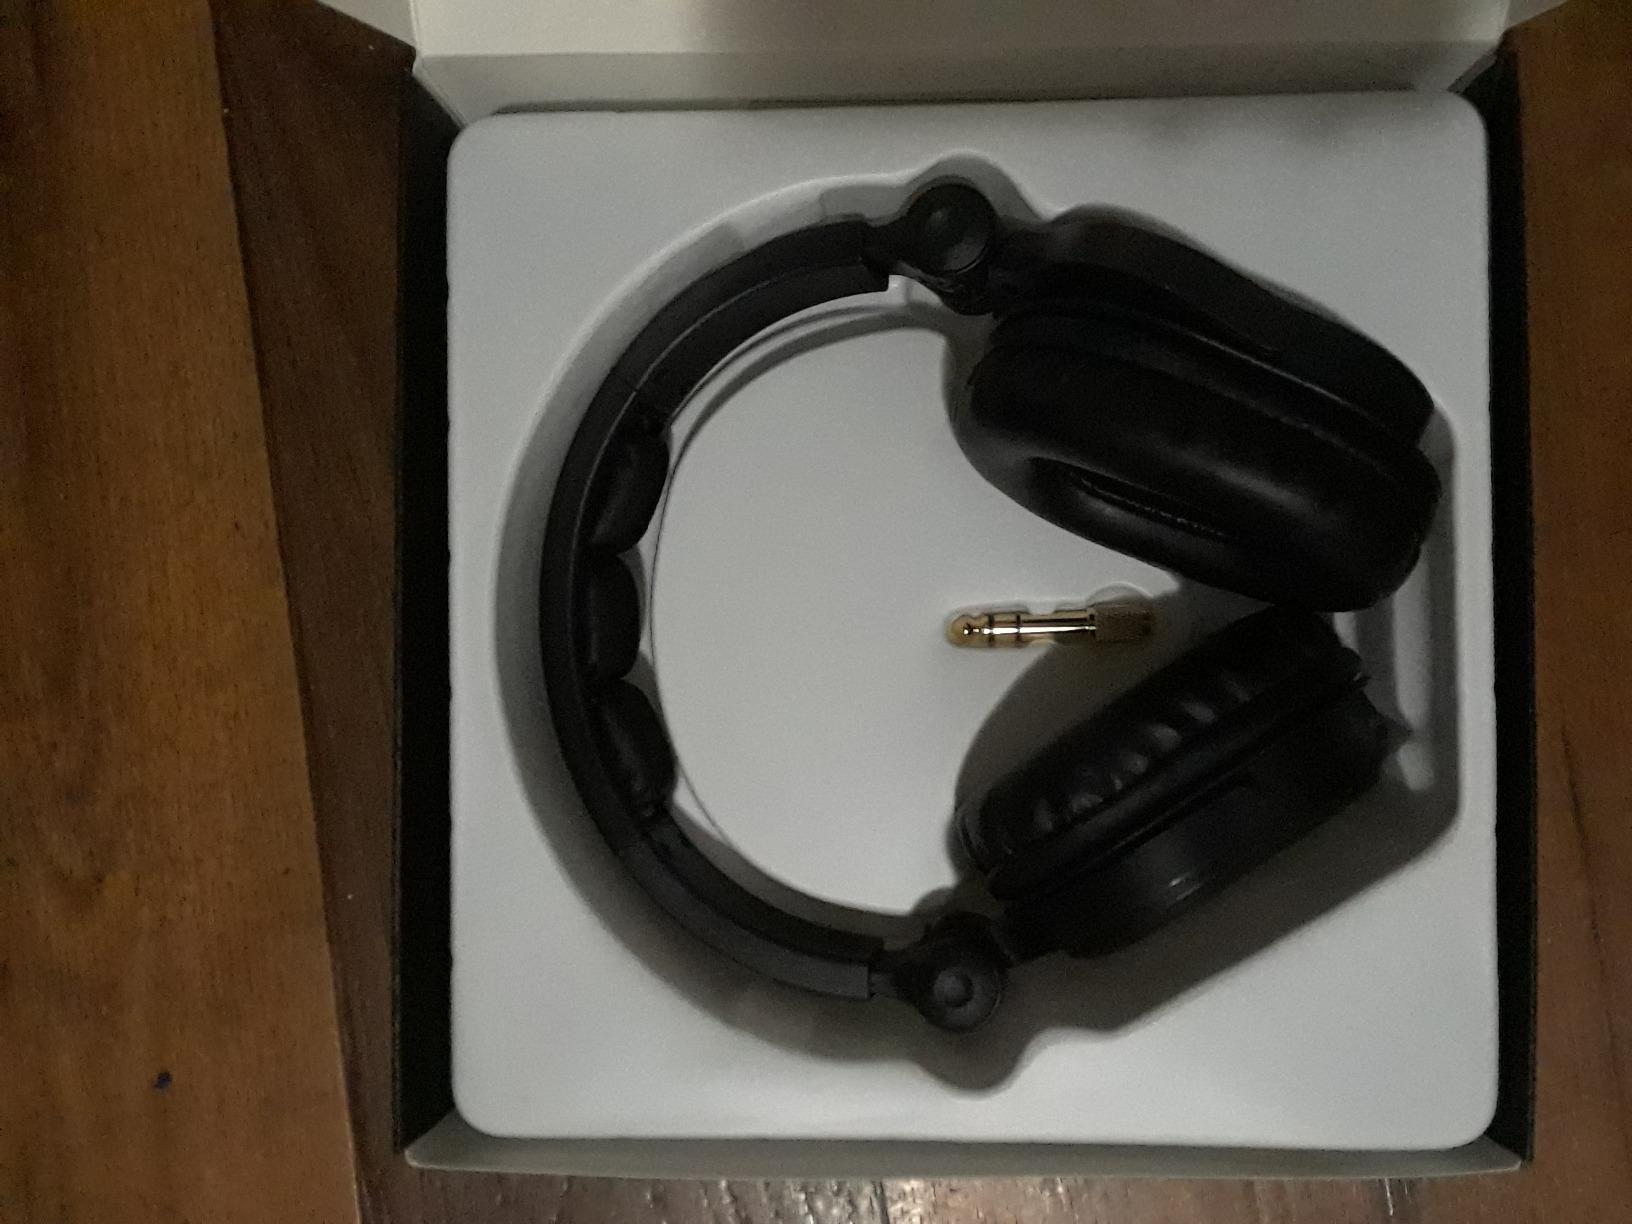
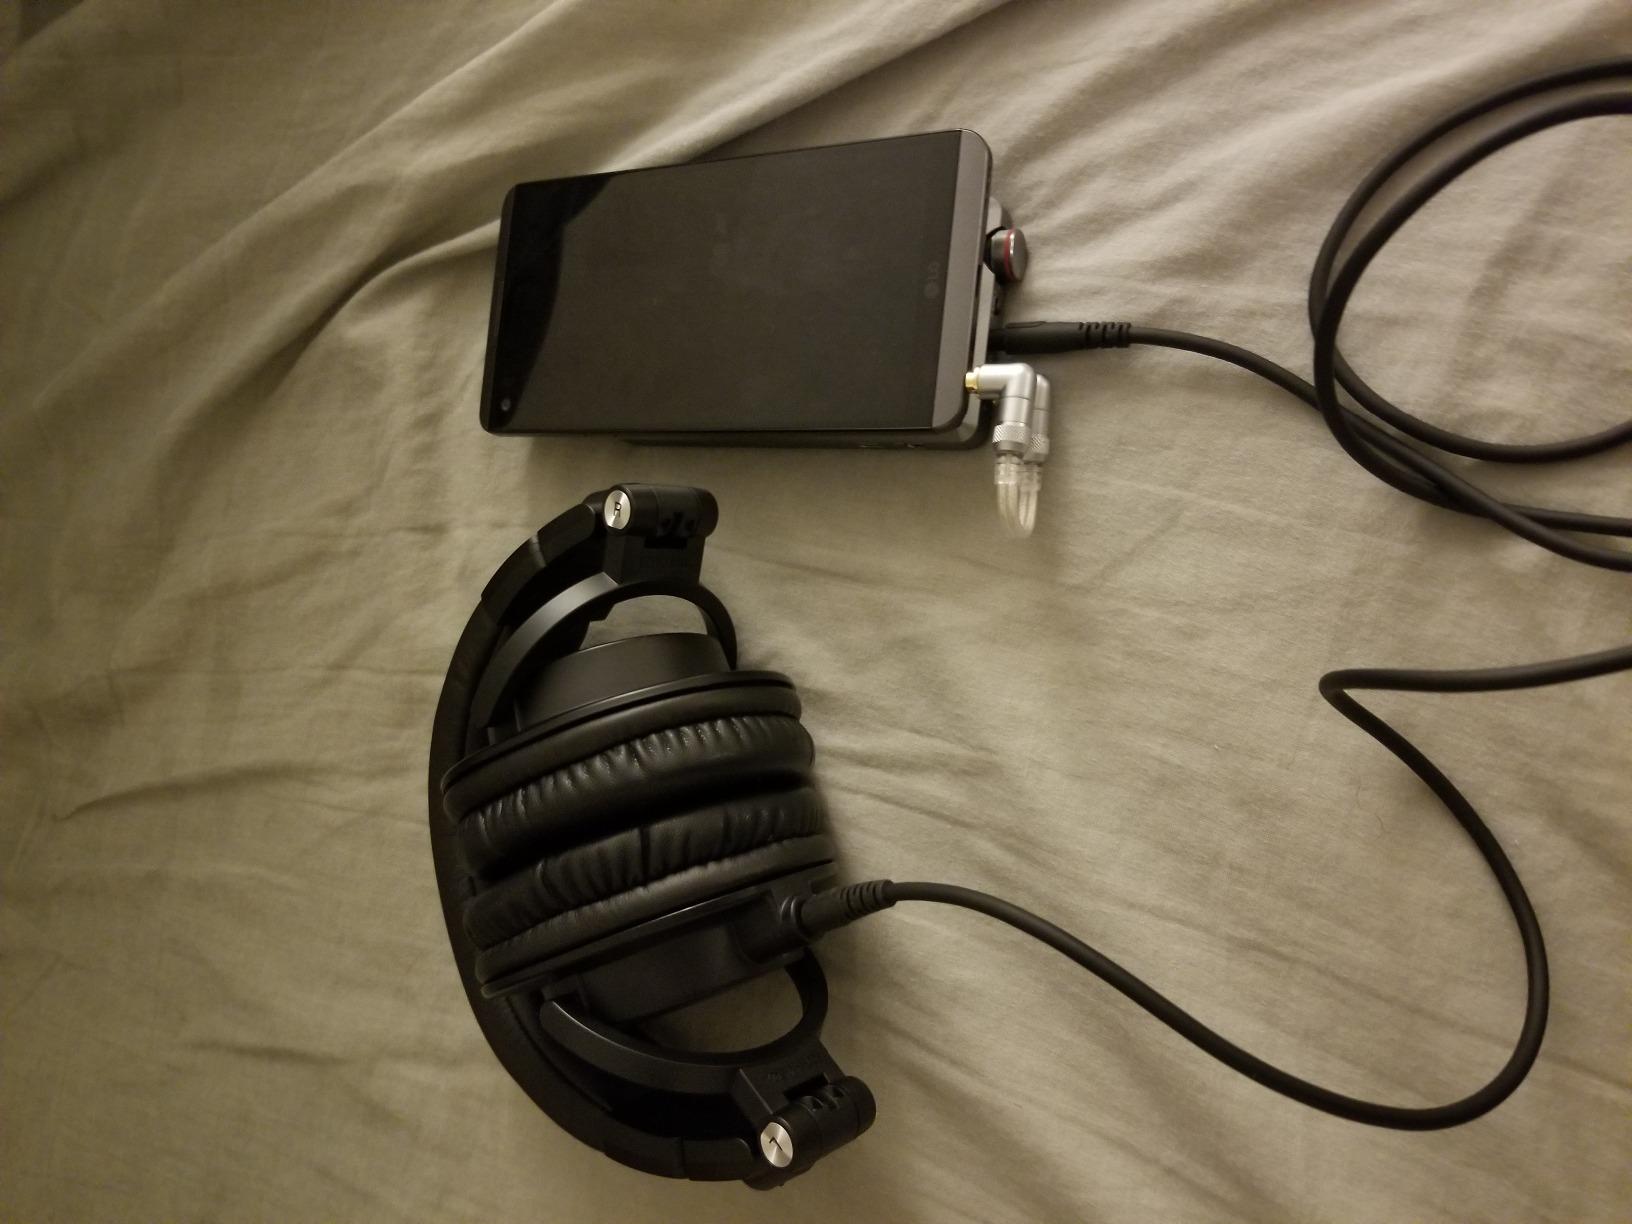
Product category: headphones
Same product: no